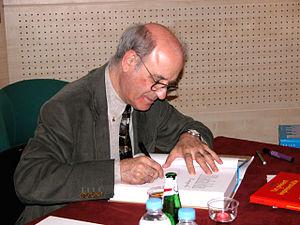
Le dessinateur Quino en train de dédicacer un ouvrage - Paris, 2004. Português: O cartunista Quino autografando um livro em Paris (2004).
Quino, de son vrai nom Joaquín Salvador Lavado Tejón, né le 17 juillet 1932 à Mendoza en Argentine est un scénariste et dessinateur de bande dessinée argentin. Auteur de dessins d'humour, il est essentiellement connu pour avoir créé le personnage satirique de Mafalda, une petite fille brune mise en scène dans des comic strips.